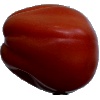
Label: Tomato Heart 1